Emigration from the Eastern Bloc

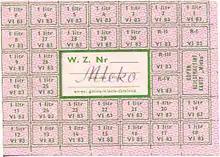
A ration card for milk from 1983 from the People's Republic of Poland

Providing further emigration pressure was the growing gap in living standards between western Europe and the Eastern Bloc after the 1960s. Everyday complaints over consumer goods, supplies or wages could all too readily lead to comparisons with Western conditions. The quality of goods displayed by "aunts" and Intershops, where visitors would buy premium goods with foreign currency (see also Beryozka, Pewex, Tuzex and Corecom), heightened Easterners' sense of their second-class status and this, in turn, affected their perception of economic arrangements in their own country. Walter Freidrich, director of the Leipzig Institute, complained that "shortcomings and weaknesses in our own country (e.g., problems with supply of consumer goods and spare parts; media policy; rose tinted perspectives; real democratic participation, etc) are coming increasingly into focus and subjected to sharper criticisms. To a growing extent, doubt is cast on the superiority of socialism." Stasi reports complained about individuals who had been given privileged access to travel to the West for work with "stories of the 'overwhelming range of commodities available . . . or with reports of East German goods on sale there at knock-down prices."